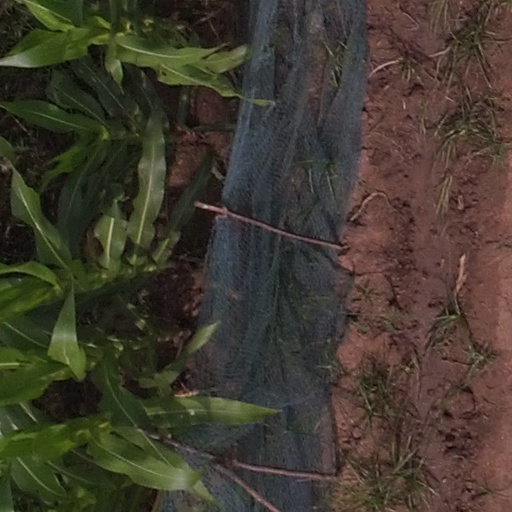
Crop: maize; corn